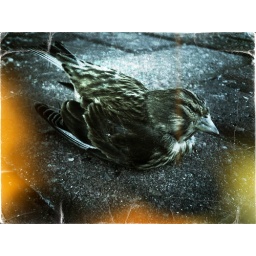
This poor little sparrow fatally injured itself by flying into the shop window :(